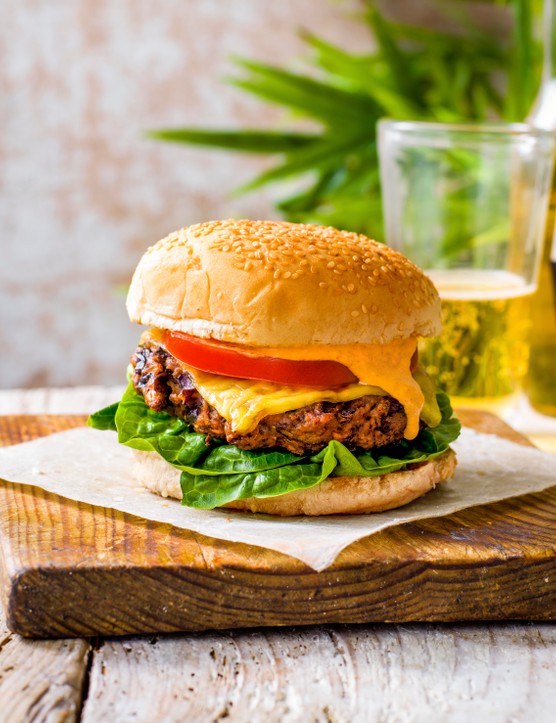
Dish: burger